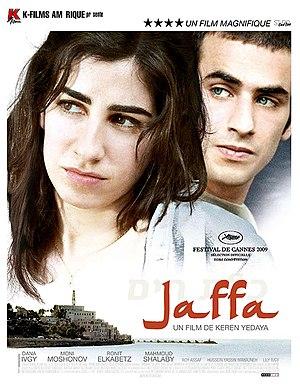
Affiche du film Jaffa (Q820754)
Mahmoud Shalaby, ou encore Mahmood Shalabi, est un acteur arabe israélien né le 19 juillet 1982 à Acre. Il a joué dans plusieurs films produits ou coproduits par la France et a reçu le Mascarin de la meilleure interprétation masculine au Festival du film de La Réunion 2011 pour le rôle de Naïm dans le film Une bouteille à la mer de Thierry Binisti, tiré du roman de Valérie Zenatti, Une bouteille dans la mer de Gaza, et honoré de deux autres distinctions du même festival.
Jaffa est un film pluri-national réalisé par Keren Yedaya, sorti en 2009.